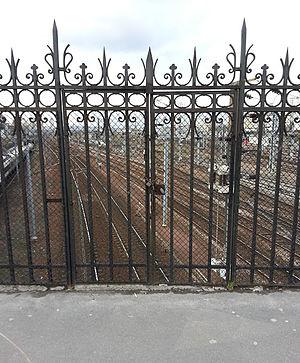
Grille d'accès à l'ancienne gare de Pont-Marcadet (Paris 18e) aujourd'hui disparue sur le pont éponyme, Paris 18e.
La gare de Pont-Marcadet est une ancienne gare ferroviaire française de la ligne de Paris-Nord à Lille, située dans le 18ᵉ arrondissement de Paris.